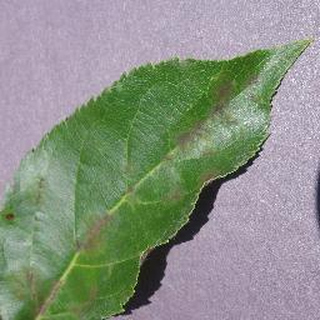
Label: apple_apple_scab